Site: saxony
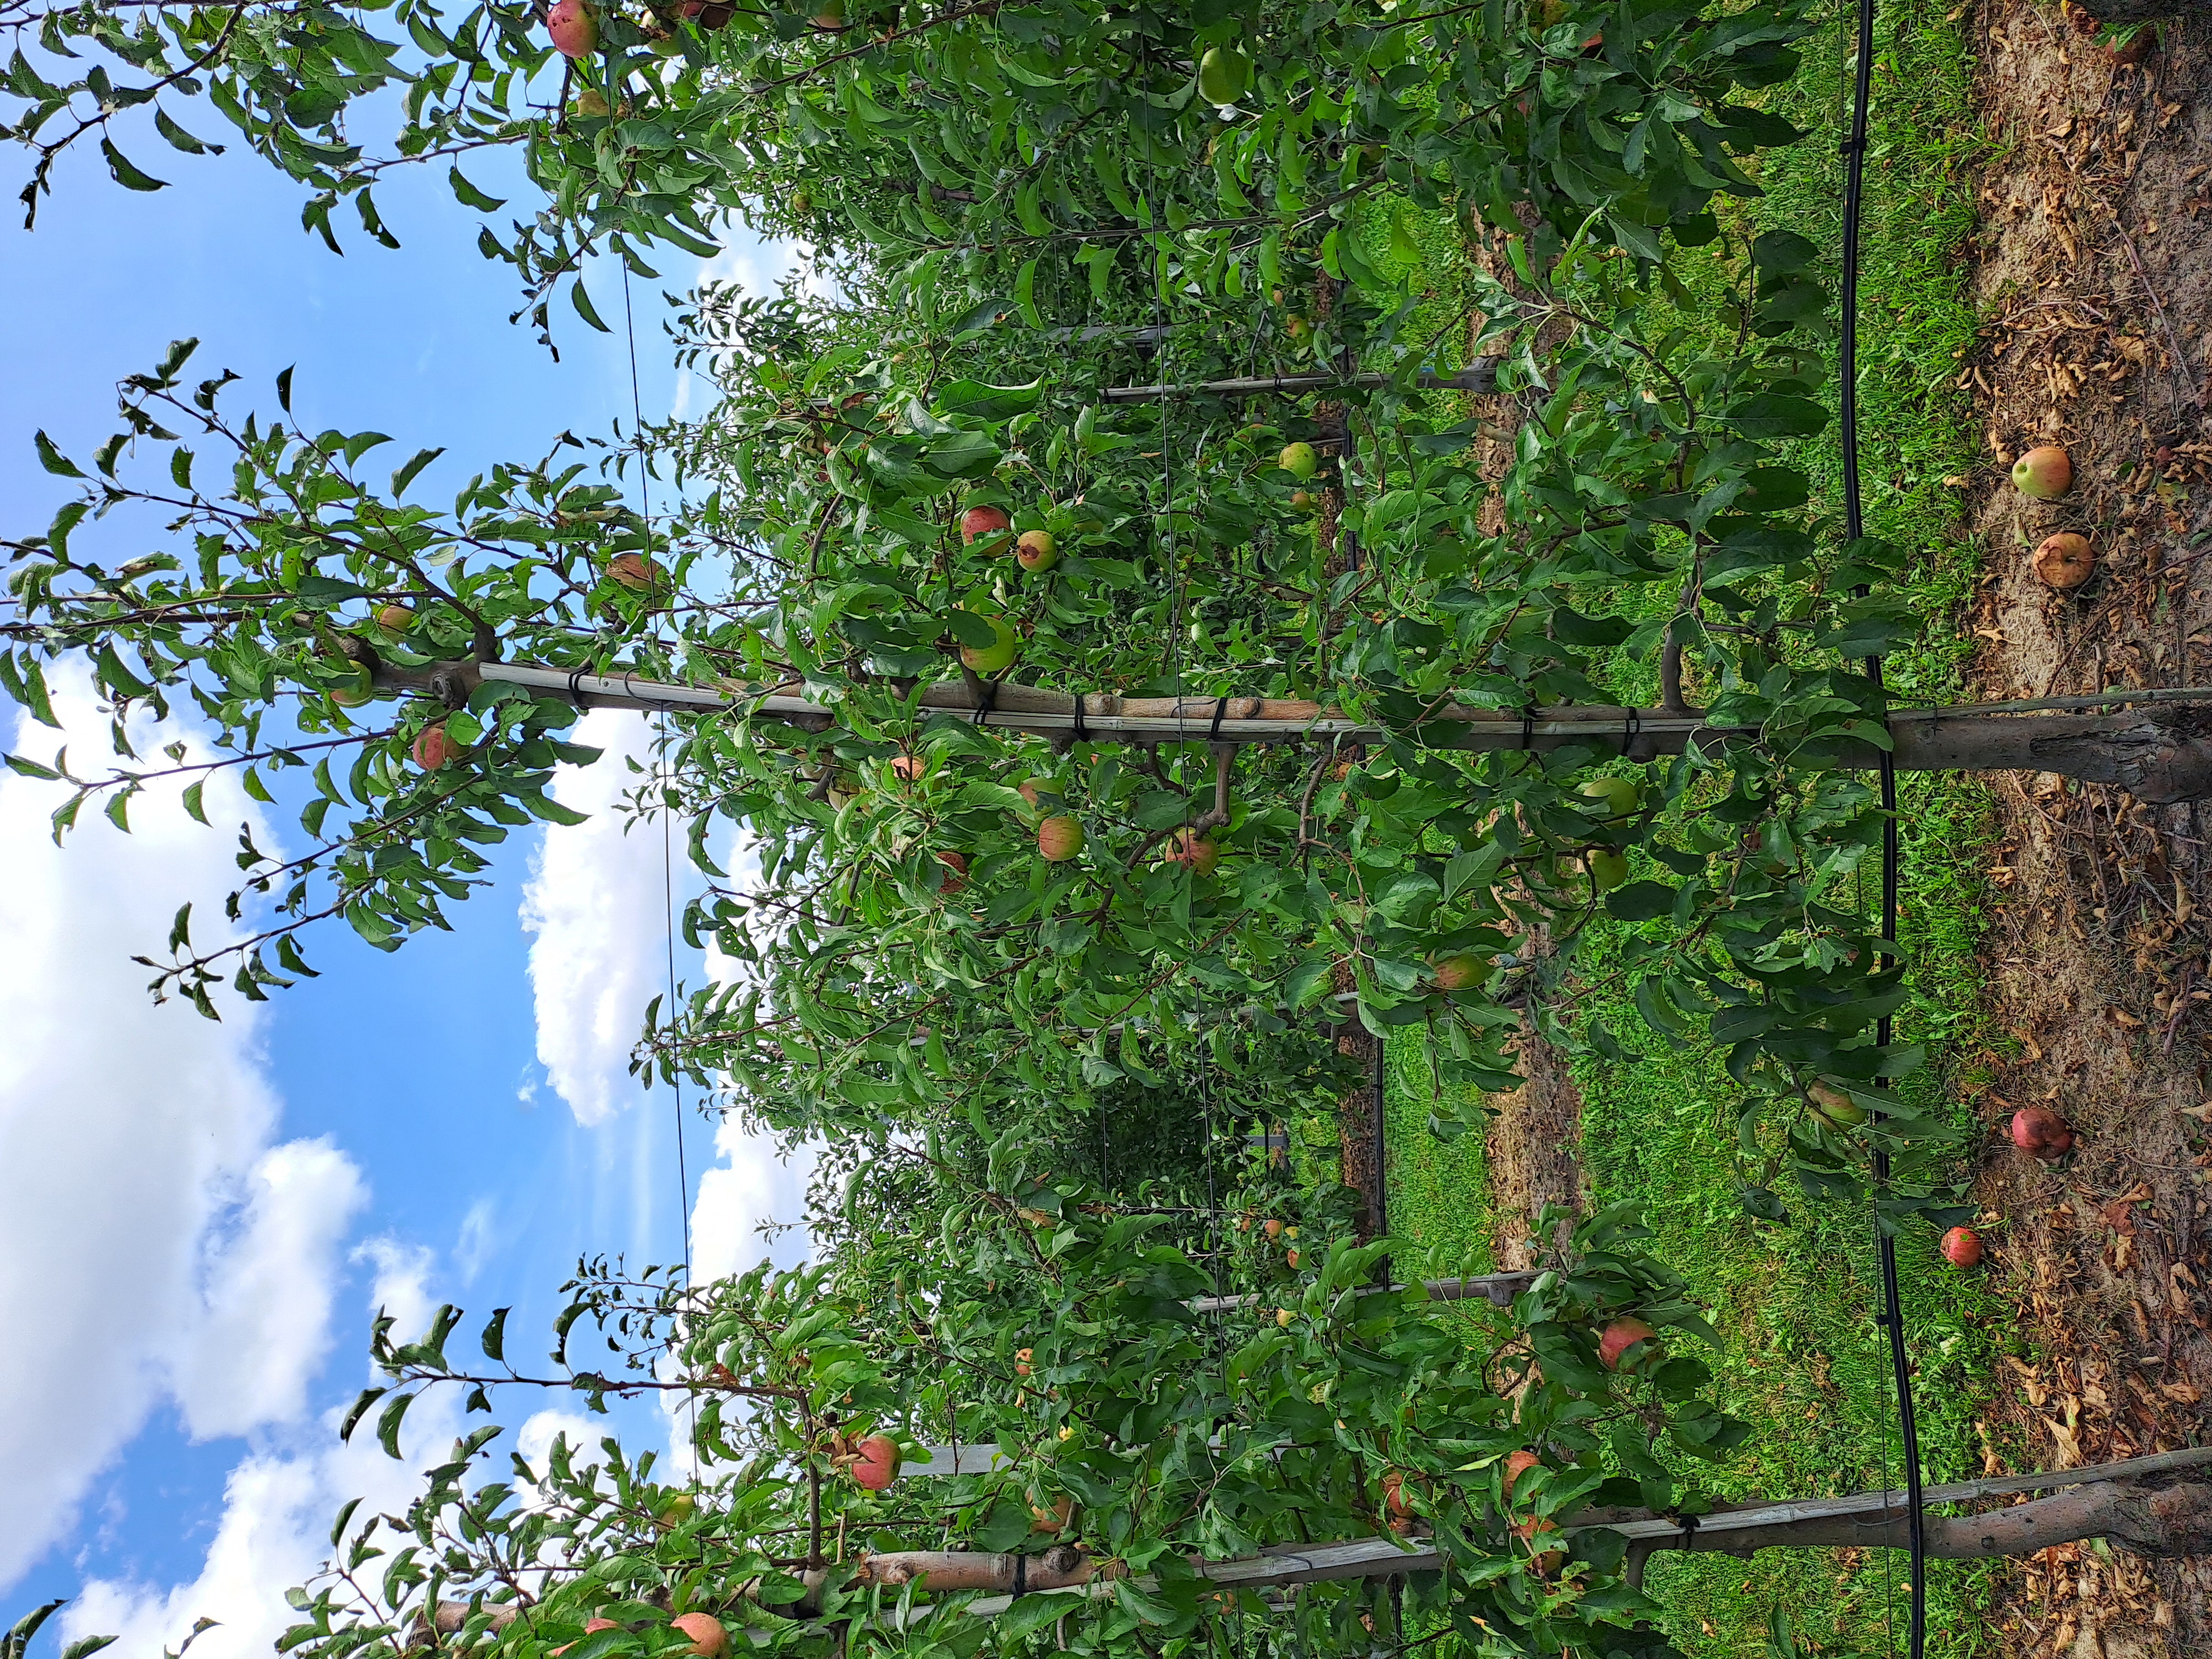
Growth stage (BBCH 85): Maturity of fruit and seed